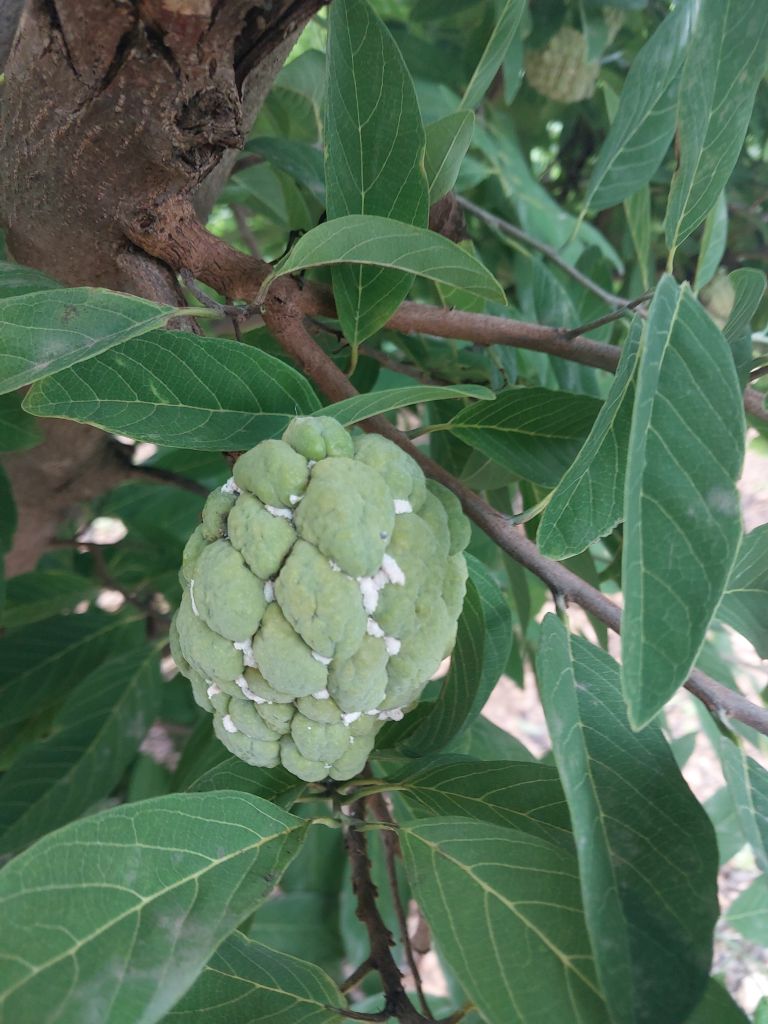
Disease label: Mealy Bug